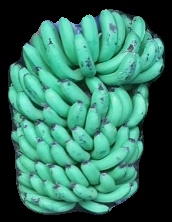
Variety: pachbale
Grade: grade1